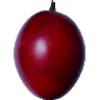
Label: Tamarillo 1